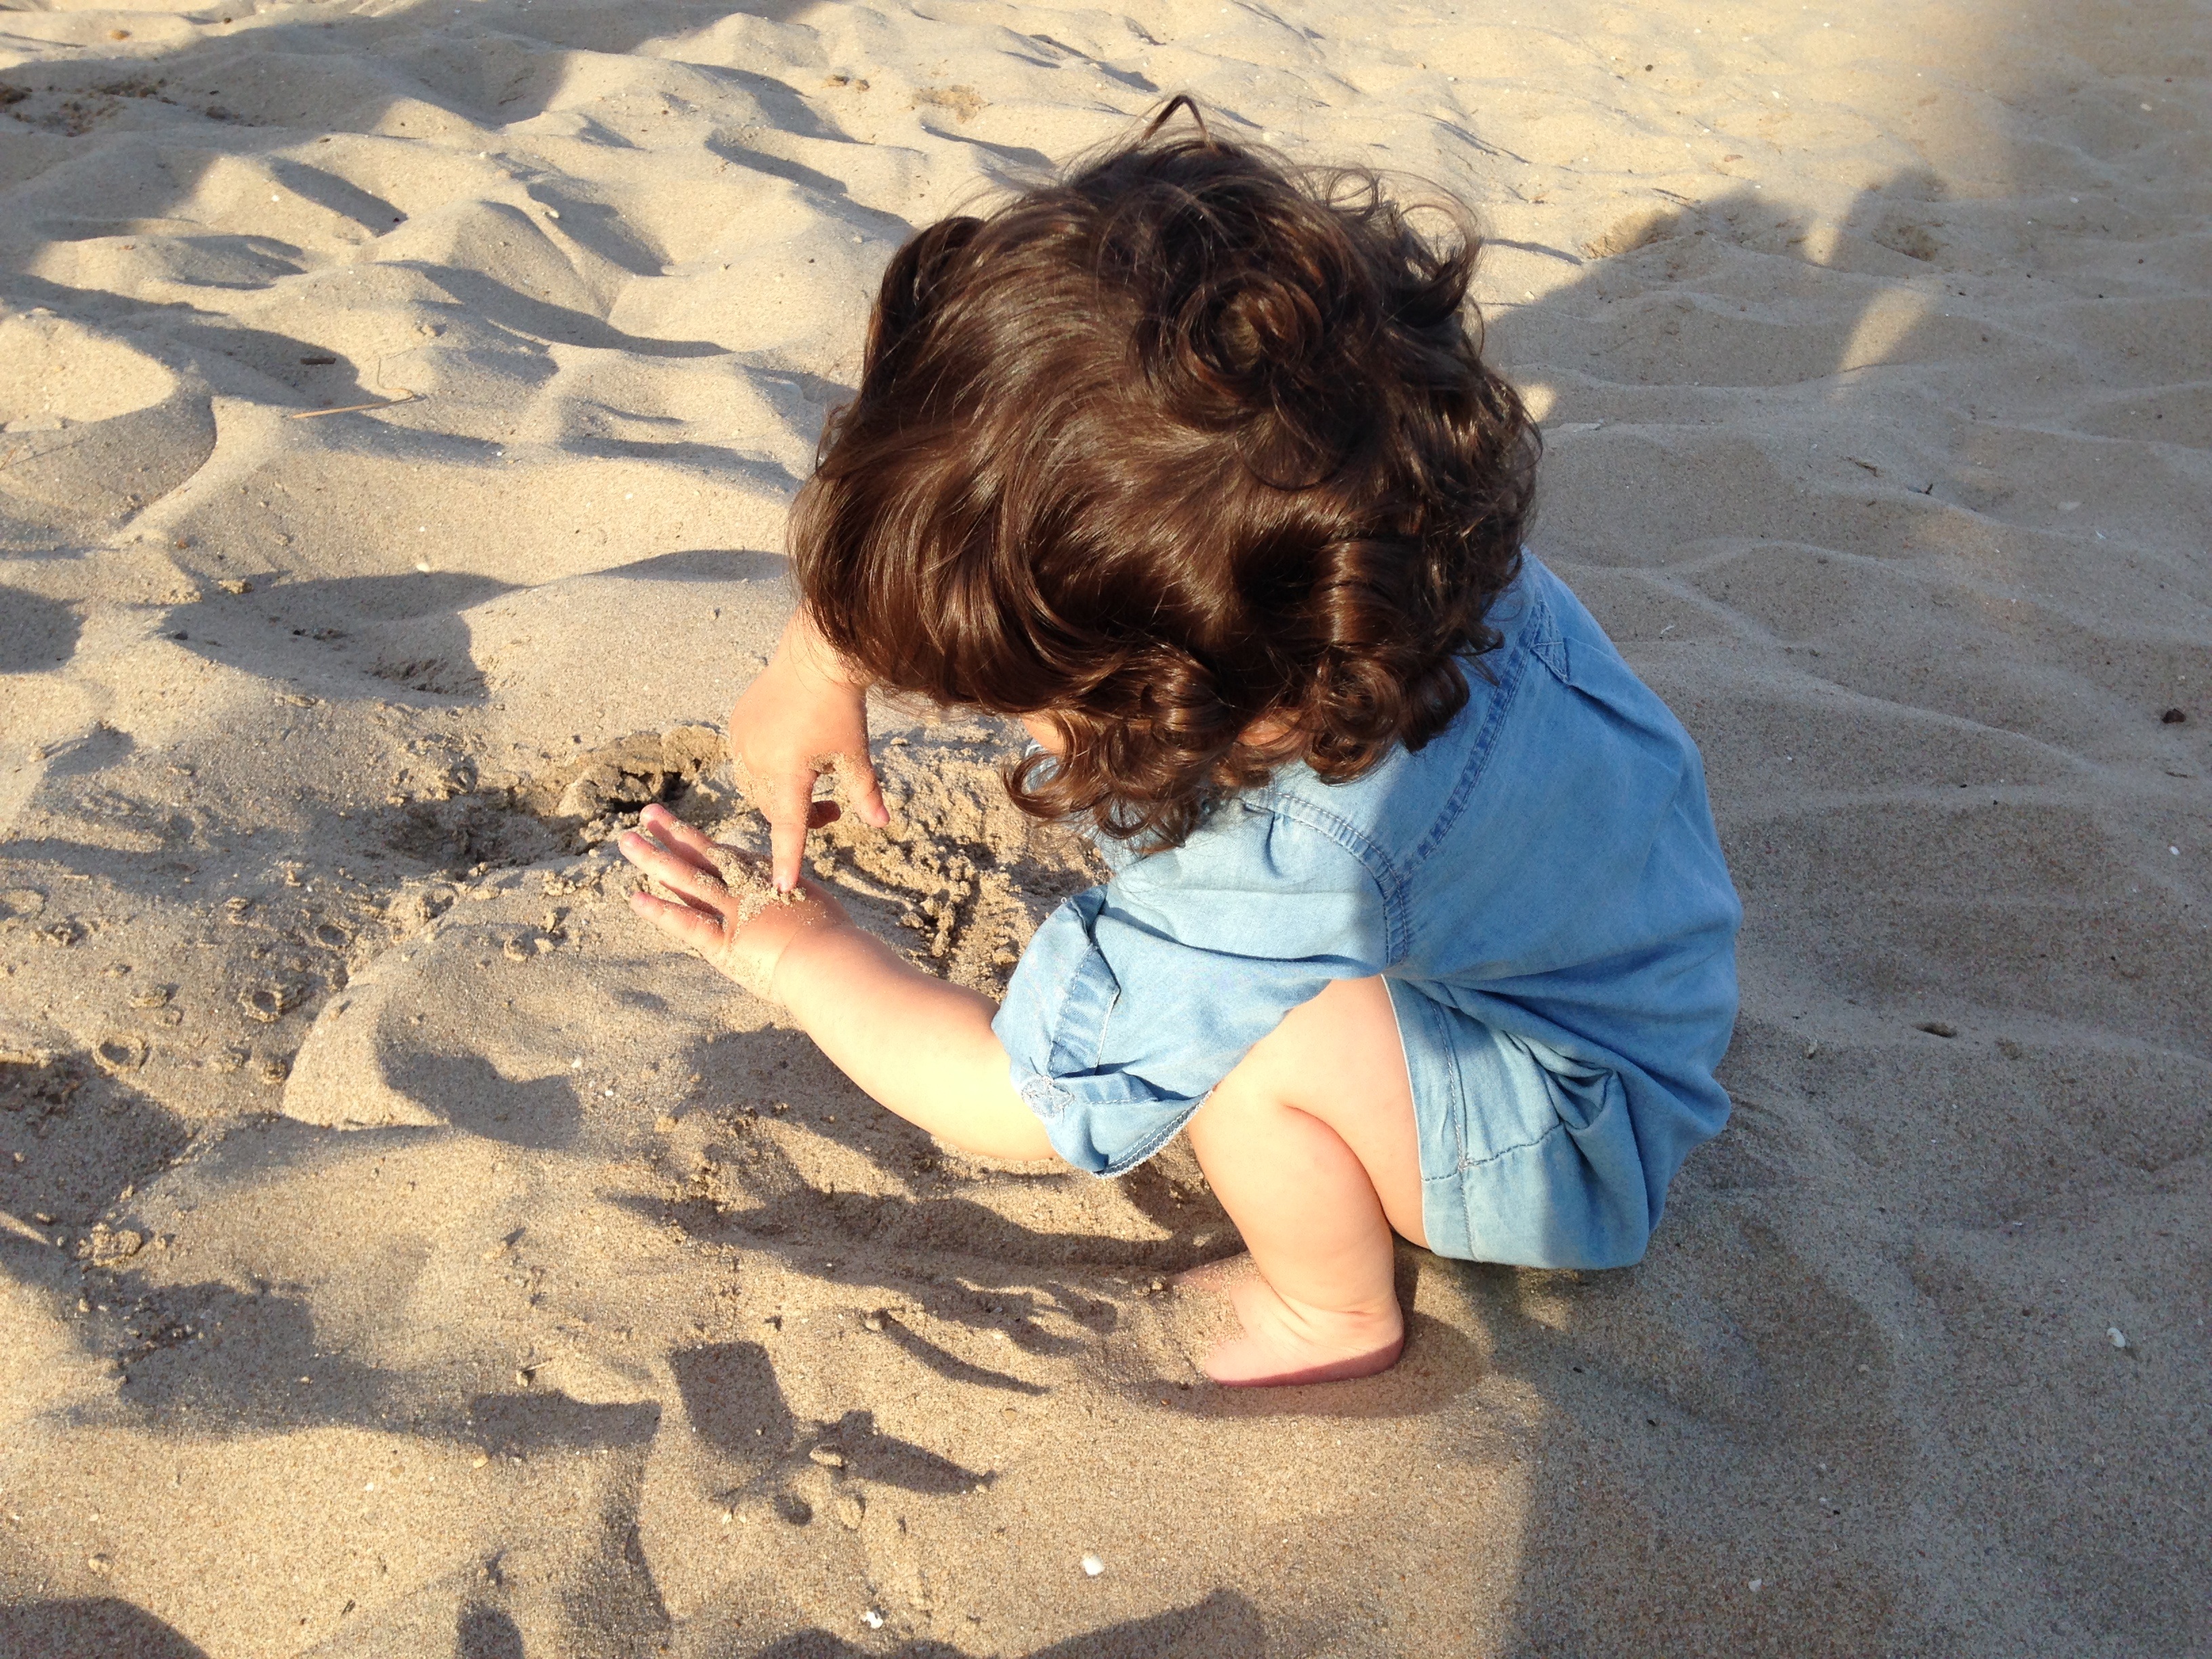
hand, beach, water, sand, person, girl, sunset, summer, child, friendship, childhood, children, fingers, toddler, photograph, skin, image, emotion, feelings, human positions